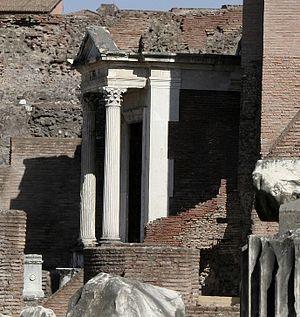
Edicule de Juturne.
Cette liste des monuments de la Rome antique recense les monuments les plus importants construits à Rome ou à proximité immédiate, depuis la fondation de la ville jusqu'au début du VIIᵉ siècle.
Dans cette liste des édifices du Forum Romain sont recensés tous les monuments qui ont été construits sur et autour de l'esplanade du Forum, depuis la fondation de la ville jusqu'au début du VIIᵉ siècle, ainsi que les églises chrétiennes édifiées ou aménagées dans des bâtiments antiques depuis le VIᵉ siècle.
La fontaine de Juturne est une fontaine de Rome construite sur une source ou un puits sur le Forum Romain. La fontaine est associée à un autel dédié à la nymphe Juturne. Le nom de Lacus Iuturnae se rapporte aussi bien à la source qu'à l'autel qui se dresse tout près.